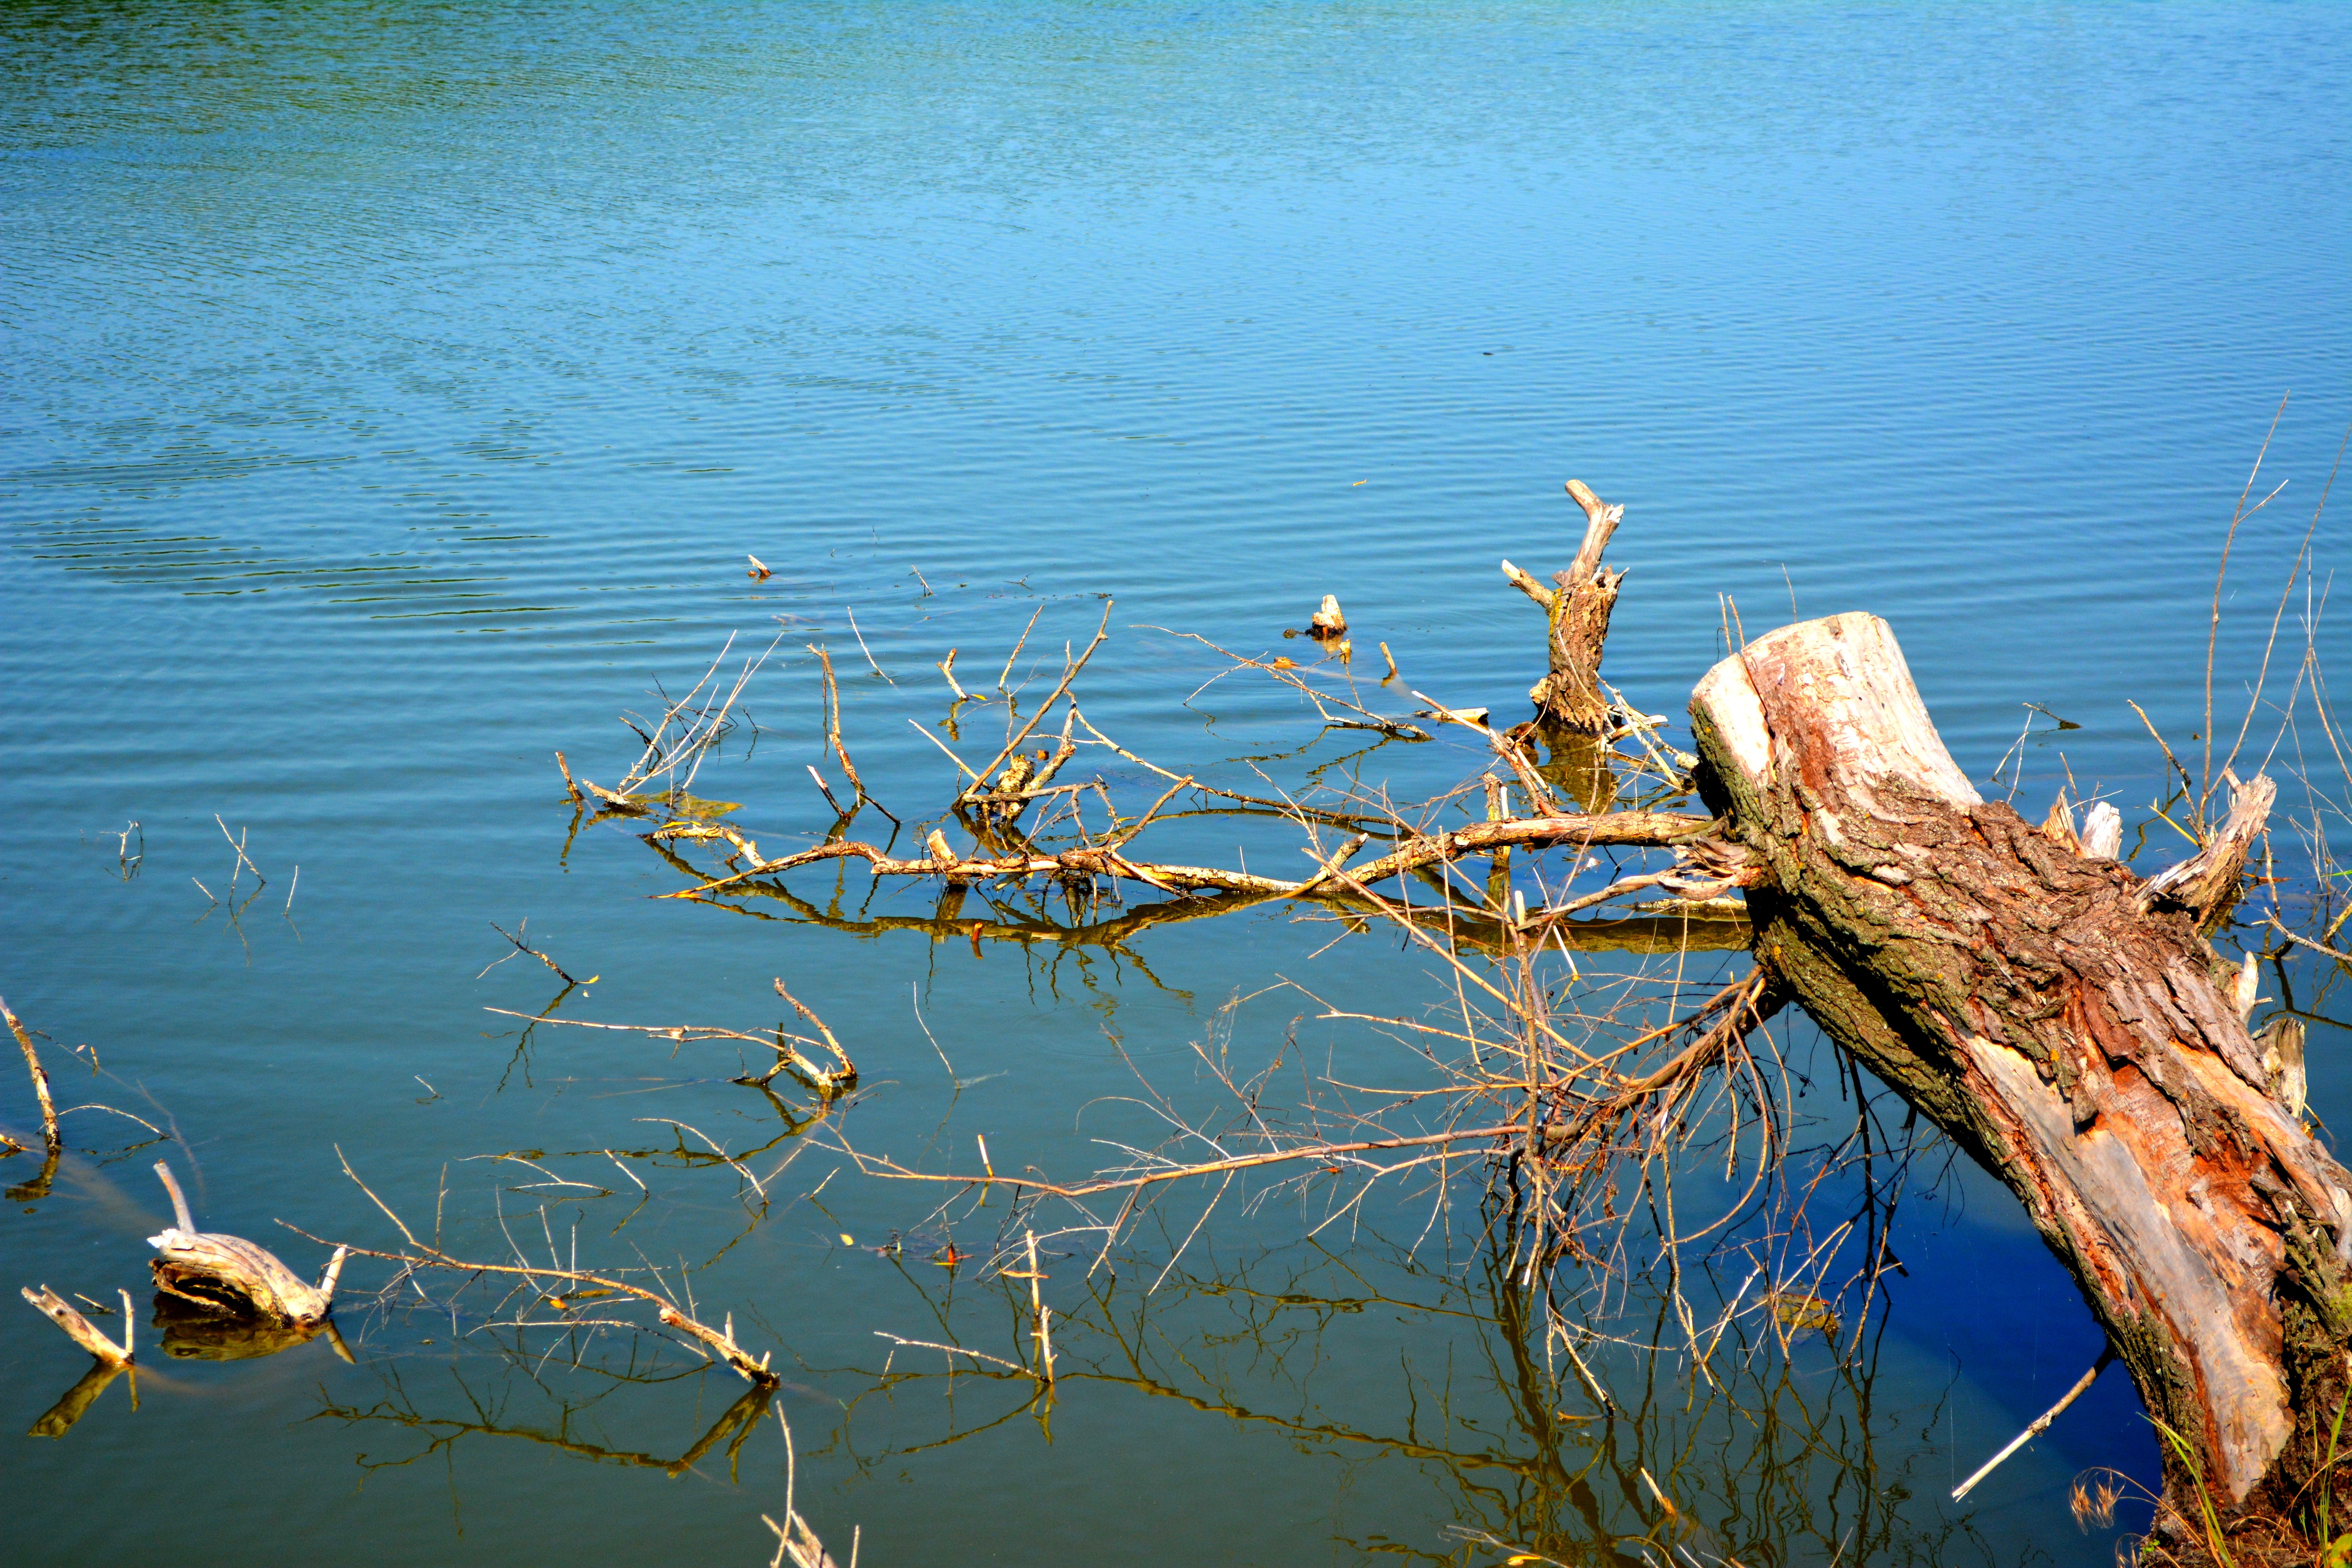
sea, tree, water, nature, ocean, branch, bird, shore, lake, reflection, root, duck, water bird